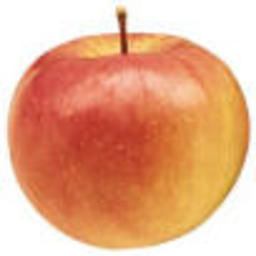
Label: Apple